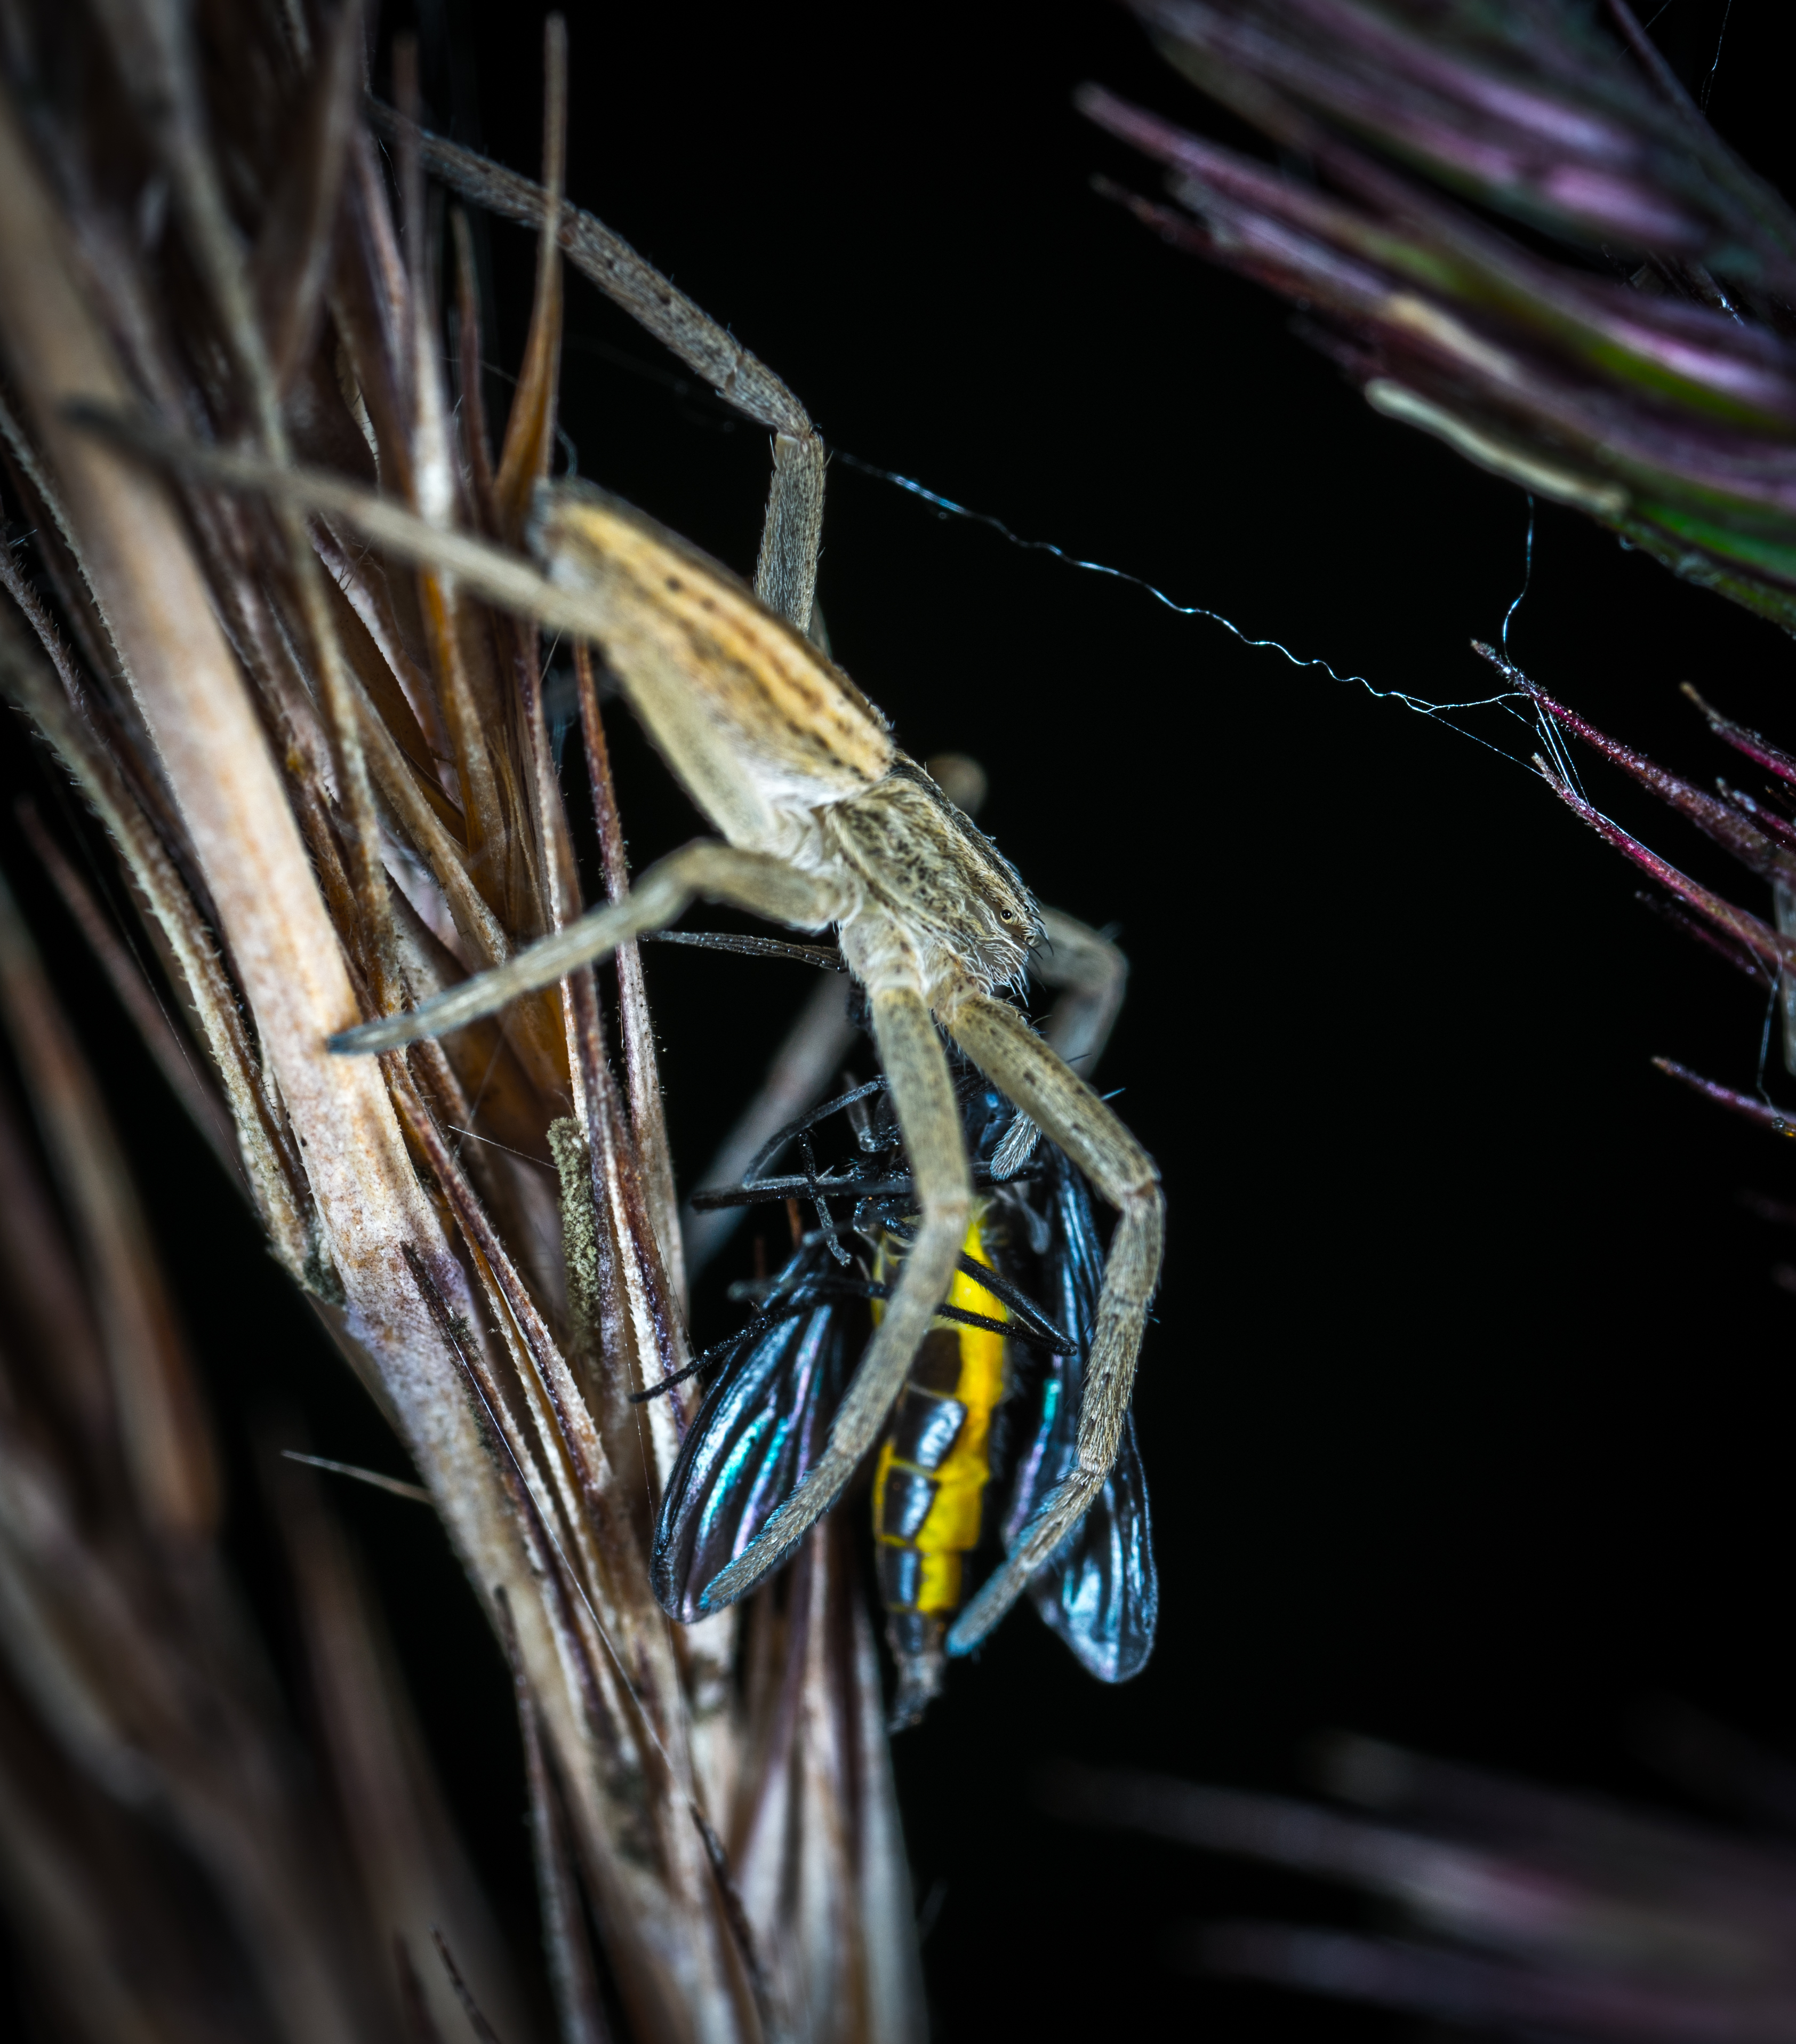
macro, arachnid, spider, insect, invertebrate, macro photography, close up, arthropod, pest, organism, membrane winged insect